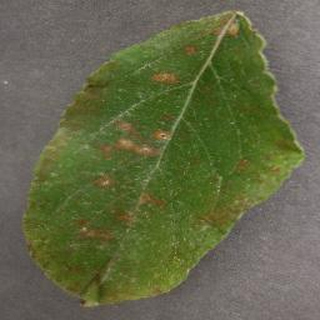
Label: apple_cedar_apple_rust